I'm Alan Partridge

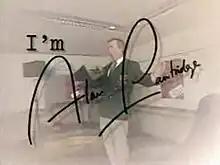
Title screen from series 1 (1997), depicting Steve Coogan as Alan Partridge wearing his trademark green blazer

I'm Alan Partridge is a British sitcom created by Steve Coogan, Peter Baynham and Armando Iannucci. Coogan stars as Alan Partridge, a tactless and inept broadcaster. The first series, broadcast in 1997, has Partridge living in a roadside hotel after having been left by his wife and dropped by the BBC. The second, broadcast in 2002, sees Partridge living in a static caravan after recovering from a mental breakdown. Iannucci said the writers used the sitcom as "a kind of social X-ray of male middle-aged Middle England".